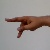
The image shows a hand gesture representing the letter 'P' in Indian Sign Language.